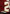
Number: 2